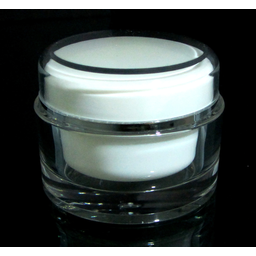
Label: glass